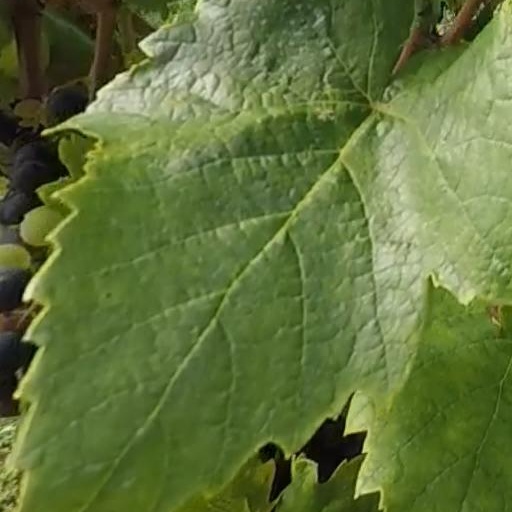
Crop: grape